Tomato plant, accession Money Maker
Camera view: tilt-top (135 deg); turntable rotation: 300 degrees
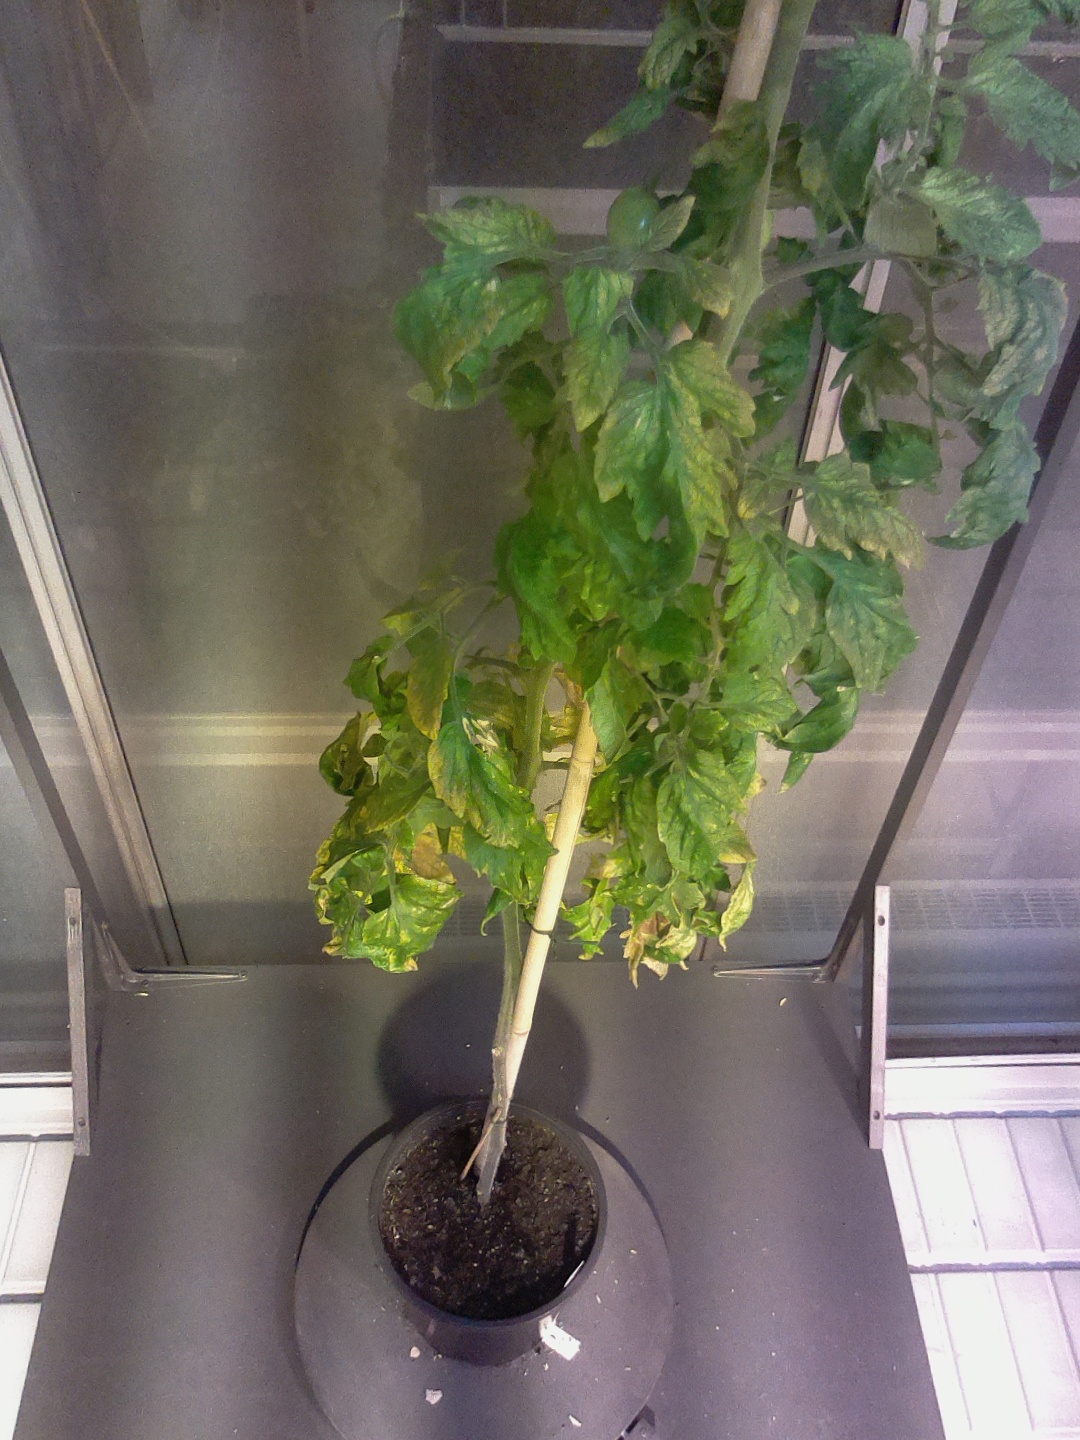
BBCH growth stage 76: 60%-70% of final fruit size